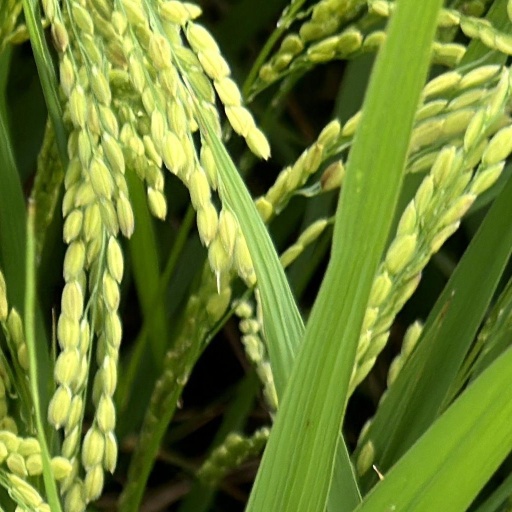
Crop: rice